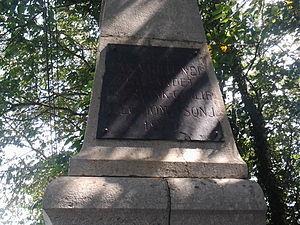
Plaque commémorative déposée en 1971. Sur cette plaque, est écrit en breton
Kerfank 1870 est une chanson du groupe Tri Yann évoquant le camp de Conlie où campait l'Armée de Bretagne durant la guerre franco-allemande de 1870. Elle parait dans l'album Urba en 1978. La musique dansante est traditionnelle.
Le Camp de Conlie, situé dans la région du Mans, est un des onze camps établis par le gouvernement républicain de Gambetta lors de la guerre de 1870 afin de préparer une contre-offensive contre l'occupant. Les Prussiens sont désormais aux portes d'Orléans et la désorganisation est générale.